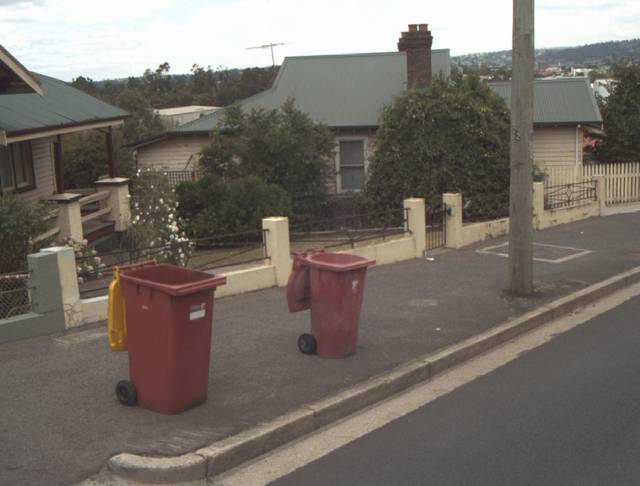
Region: Australia
Coordinates: -41.408, 147.133